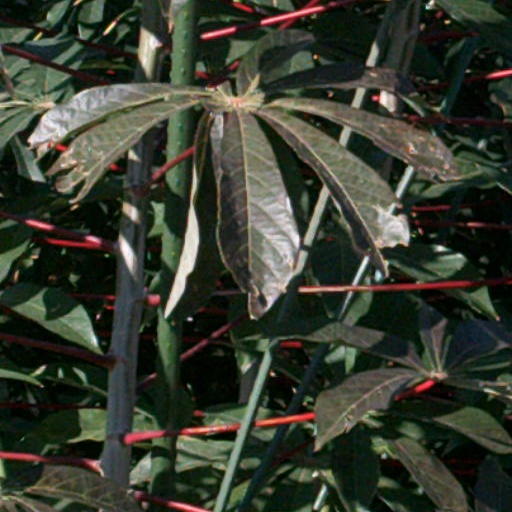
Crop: cassava